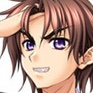
Portrait style: Anime Portrait